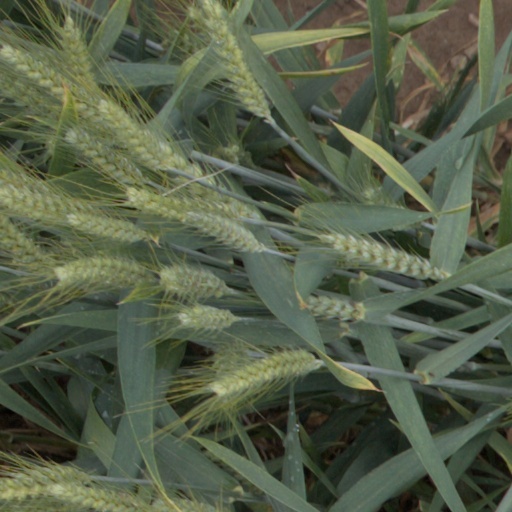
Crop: wheat